1908 Kentucky Derby

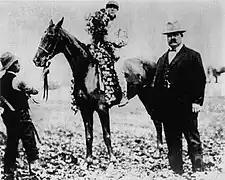
1908 Kentucky Derby winner Stone Street

The 1908 Kentucky Derby was the 34th running of the Kentucky Derby. The race took place on May 5, 1908. Muddy track conditions made the winning time 2:15.20 the slowest Derby ever. The winner was 61-1 and marked the last (most recent) time that the winner lost his most recent race by 10 or more lengths.